Mykhailo Zghurovskyi

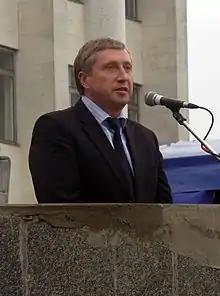
Zghurovskyi in 2006

Mykhailo Zakharovych Zghurovskyi is a Ukrainian sientist who served as Minister of Education and Science of Ukraine (1994–1999) and rector of the Igor Sikorsky Kyiv Polytechnic Institute.